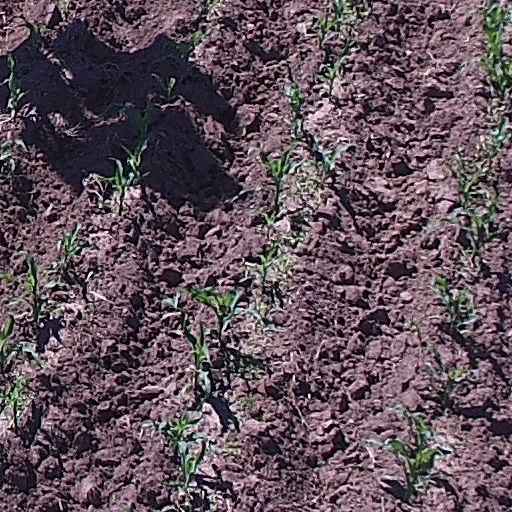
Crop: maize; corn